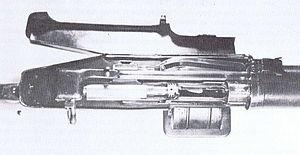
Le fusil automatique Huot est un projet canadien de mitrailleuse légère de la Première Guerre mondiale.